Acid Dreams (book)

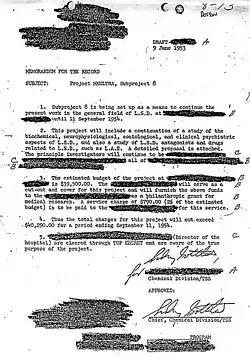
Project MKULTRA, Subproject 8. A letter from Sidney Gottlieb regarding the use of LSD in 1953

Swiss chemist Albert Hofmann first synthesized LSD at Sandoz Laboratories in 1938, while searching for medicinal ergot alkaloid derivatives, but its potential use as a psychedelic was not discovered until 1943. Sandoz made LSD available as a psychiatric drug in 1947. In World War II, under the direction of William J. Donovan, the Office of Strategic Services (OSS) experimented with cannabis as a truth serum but it was a failure. The U.S. Navy became interested in testing mescaline as a truth drug after discovering it was used on prisoners at the Dachau concentration camp. From 1947 to 1953, the navy experimented with testing mescaline and several different drugs on human subjects in Project CHATTER.